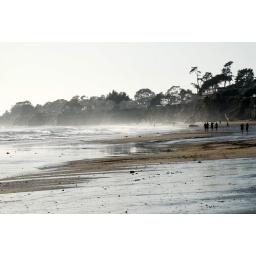
sand, beach bluffs people salt water in the air. these are af few of my favorite things.